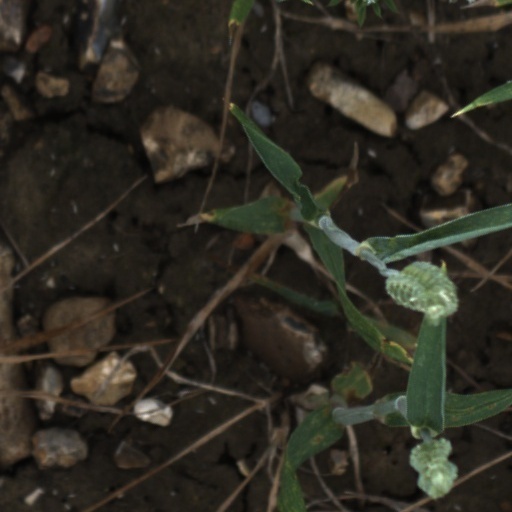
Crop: wheat